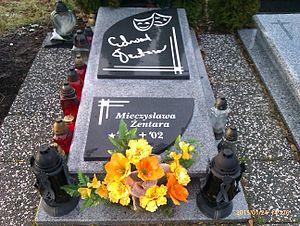
Edward Zentara est un acteur polonais.